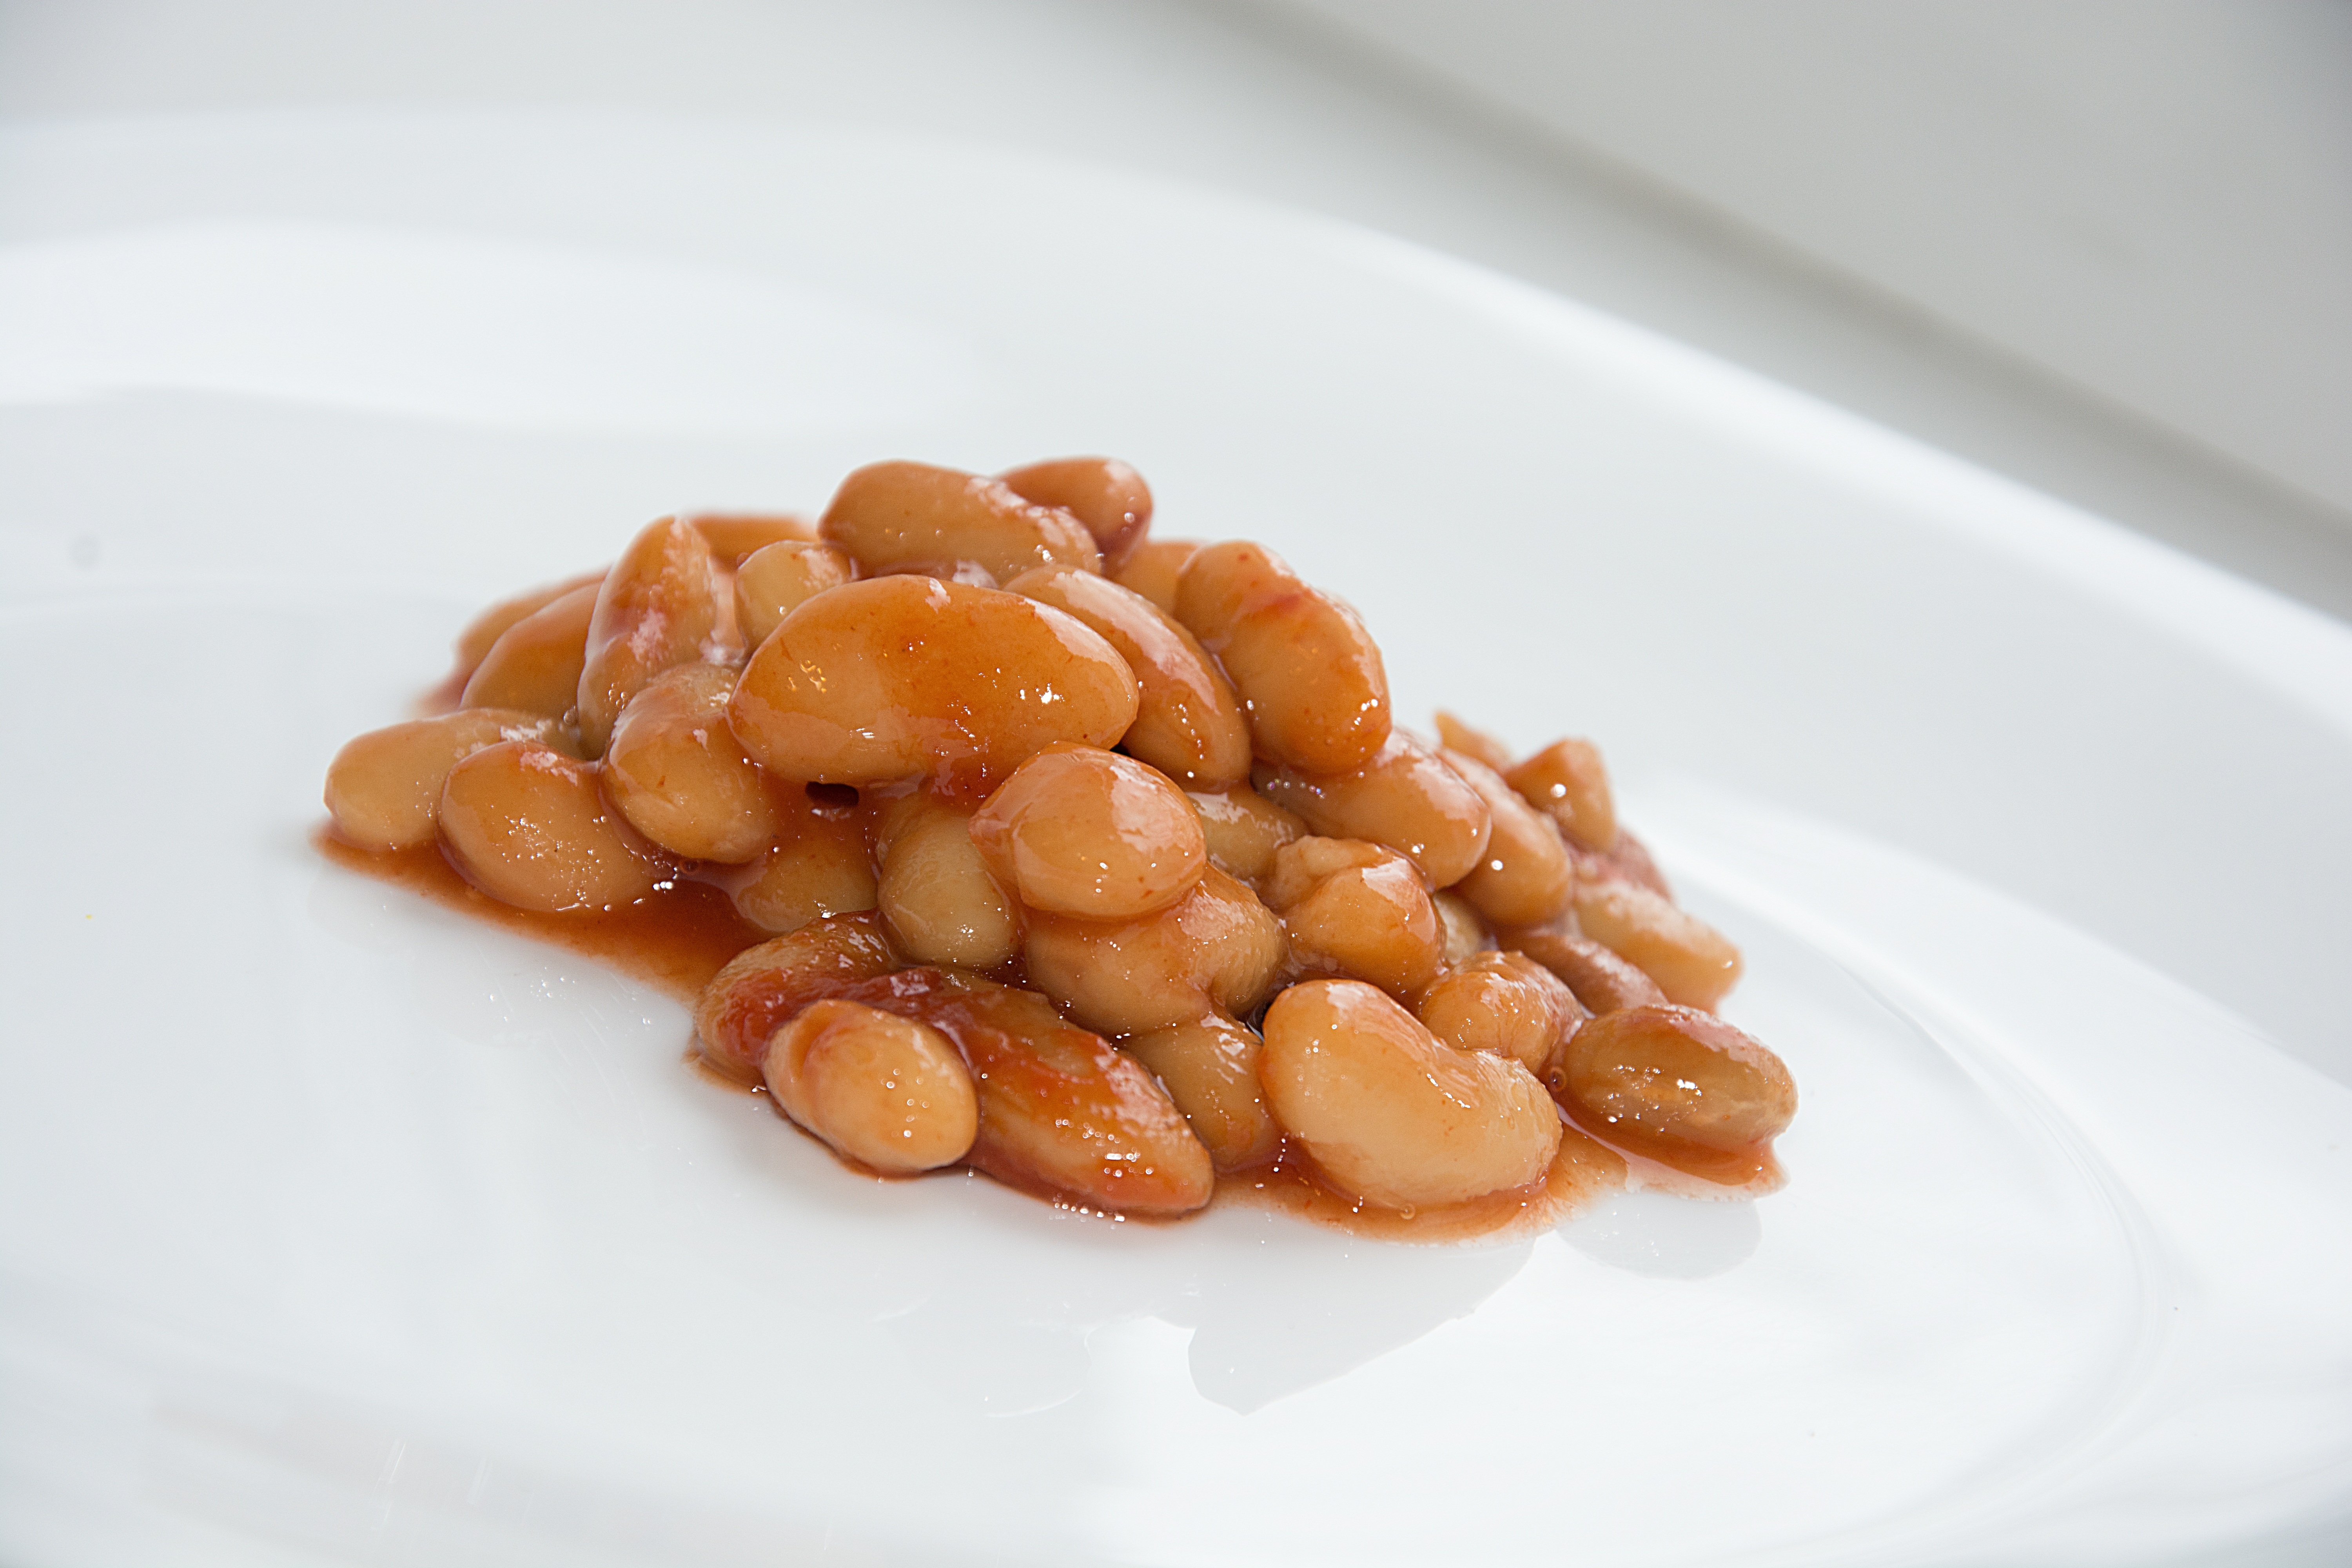
plant, fruit, dish, food, produce, vegetable, kitchen, cuisine, meals, beans, flowering plant, eating healthy, baked beans, land plant